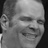
Emotion: happy